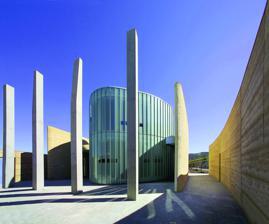
Building: TarraWarra Museum of Art
Country: Australia
Year built: 2003
Art museum in Victoria, Australia TarraWarra Museum of Art Location within Australia Established 2002 Location Healesville, Victoria, Australia Coordinates 37°39′34.7″S 145°28′9.1″E / 37.659639°S 145.469194°E / -37.659639; 145.469194 Type Art museum Website www .twma .com .au TarraWarra Museum of Art is a public art museum in Healesville , Victoria , 45 kilometres northeast of Melbourne, on Wurundjeri Country. Welcoming audiences since 2003, TarraWarra is a leading not-for-profit art gallery that features inventive and stimulating exhibitions and programs about twentieth and twenty-first century art. The Museum has built a reputation for presenting a unique program of exhibitions curated to inspire curiosity and support emerging and established artists to make new work. TarraWarra Museum of Art Limited was registered in 2000. The Museum was then formally launched by Prime Minister John Howard on 24 April 2002 in a temporary location in North Melbourne, awaiting completion of a purpose-built museum in the Yarra Valley. The Museum building, designed by Alan Powell from architecture firm Powell & Glenn, was opened in 2003. Founded by philanthropists and art collectors, the late Eva Besen AO and Marc Besen AC , it was the first museum of art in Australia supported by a significant private endowment. They not only gifted the award-winning purpose-built Museum designed by the late Allan Powell, they also donated nearly 600 works of Australian art from their private collection Collection Eva and Marc Besen began collecting art in the 1950s. When exhibited in the 1970s, their collection was considered "One of the country's finest collections of Modern Australian art." In addition to the initial gift from the Besen's collection, TarraWarra has continued to acquire works. Artworks from the Museum’s collection are occasionally featured in scheduled exhibitions. The collection includes works by notable Australian artists, such as Arthur Boyd , John Brack , Russell Drysdale , Rosalie Gascoigne , Dale Hickey , Susan Norrie , John Olsen , Patricia Piccinini , Clifton Pugh , Jeffrey Smart , Brett Whiteley and Fred Williams . TarraWarra Biennial The TarraWarra Biennial was established in 2006 "to identify new developments in contemporary art practice". Vincent Namatjira 's work, Endless circulation , which comprised a series of portraits of the seven Prime Ministers who had been in power in Australia during his lifetime until that point, was exhibited, along with work by Vernon Ah Kee , Helen Johnson , Wukun Wanambi , Sarah crowEst and Agatha Gothe-Snape . The third Biennial, in 2012, Sonic Spheres , was curated by the museum's director Victoria Lynn. It brought together 21 pieces using music, sound and voice, and included leading Australian sound artists as well as artists more known for their work in other media. Two examples of the latter were Angela Mesti's Some Dance to Remember, Some Dance to Forget and Christian Thompson ’s Dhagunyilangu – Brother , sung in the Bidjara language . Inaugurated in 2006, the TarraWarra Biennial has presented the works of over 200 artists over the course of eight exhibitions to date. Providing a significant platform for each of its seven guest curators to identify and respond to new trends in contemporary Australian art, each iteration has had a distinctive and independent curatorial lens. TarraWarra Biennial 2006 Parallel Lives: Australian Painting Today 4 August –12 November 2006   Curated by Victoria Lynn TarraWarra Biennial 2008 Lost & Found: An Archeology of the Present 1 August – 9 November 2008  Curated by Charlotte Day TarraWarra Biennial 2012 Sonic Spheres 5 August – 9 December 2012   Curated by Victoria Lynn TarraWarra Biennial 2014 Whisper in My Mask 16 August – 16 November 2014  Curated by Natalie King and Djon Mundine TarraWarra Biennial 2016 Endless Circulation 19 August – 6 November 2016   Curated by Helen Hughes and Victoria Lynn TarraWarra Biennial 2018 From Will to Form 3 August – 6 November 2018   Curated by Emily Cormack TarraWarra Biennial 2021 Slow Moving Waters 27 March – 11 July 2021   Curated by Nina Miall TarraWarra Biennial 2023 ua usiusi faʻavaʻasavili 1 April – 16 July 2023   Dr Léuli Eshrāghi References ^ "About Us" . TarraWarra Museum of Art . 22 July 2014 . ^ "ParlInfo - Transcript of launch, north Melbourne: Tarrawarra Museum of Art" . parlinfo.aph.gov.au . ^ "Project Overview: TarraWarra Museum of Art by Powell & Glenn / TLP" . The Local Project . 27 May 2017 . ^ a b c Thomas, Sarah (Spring 2006). "TarraWarra Museum of Art: A private vision made public" . Art and Australia . 44 : 14– 16. ^ "LIFE STYLE TV-ARTS-ENTERTAINMENT Modern-art display" . Canberra Times (ACT : 1926 - 1995) . 4 March 1976. p. 18 . ^ "Collection" . TarraWarra Museum of Art . 22 July 2014 . ^ "TarraWarra Biennial (Australia)" . Biennial Foundation . 23 July 2014 . ^ "Vincent Namatjira" . This Is No Fantasy . ^ "Prime Ministers Series: TarraWarra Biennial 2016" . This Is No Fantasy . ^ "in the loop sept 5: quick picks & opportunities: tarrawarra biennial 2012: sonic spheres" . RealTime . 4 September 2012 . External links TarraWarra Museum of Art Powell & Glenn Architects - TarraWarra Museum of Art v t e Museums and galleries in Victoria Unclassified Churchill Island Heritage Farm Kerrisdale Mountain Railway & Museum National Holden Motor Museum Surf World Museum Tiger Moth World Geelong and Bellarine Peninsula Ford Discovery Centre (closed) Geelong Art Gallery Geelong Maritime Museum Portarlington Mill National Wool Museum (Geelong) Barwon Grange The Heights Heritage House Gippsland Coal Creek Community Park and Museum Foster and District Historical Society Museum Coal Creek Community Park and Museum Gippsland Armed Forces Museum Gippsland Regional Maritime Museum Gippsland Vehicle Collection Lakeside Antique Machinery Museum Latrobe Regional Gallery Maffra Sugar Beet Museum Mallacoota Bunker Museum Old Gippstown Sale Historical Museum State Coal Mine Goldfields and Macedon Ranges Art Gallery of Ballarat Ballarat Tramway Museum Bendigo Art Gallery Buda Historic Home and Garden Castlemaine Art Museum Clunes Museum Convent Gallery Creswick Museum Golden Dragon Museum Kyneton Museum Maldon Museum Maldon Vintage Machinery Museum Post Office Gallery Smythesdale Court House Sovereign Hill St Arnaud Historical Museum The Bible Museum Worsley Cottage Complex Melbourne Altona Homestead Museum Ambleside Park Museum Australian Army Signals Museum Bundoora Homestead Art Centre Burrinja Cultural Centre Como House Fire Services Museum Victoria Fox Classic Car Collection Heide Museum of Modern Art HMAS Castlemaine Labassa Maroondah Art Gallery Melbourne Steam Traction Engine Club Melbourne's Living Museum of the West Melbourne Tram Museum Monash Gallery of Art Mulberry Hill (Langwarrin South, Victoria) Museo Italiano Newport Railway Museum Rippon Lea Estate Royal Australian Army Pay Corps Museum Schramm's Cottage Complex Schwerkolt Cottage Steamrail Victoria Tasma Gallery Victorian Jazz Archive Villa Alba Warrandyte Post Office Museum Werribee Park Whitehorse Art Space Williamstown Historical Society Museum Yarra Ranges Regional Museum Mornington Peninsula and Phillip Island Beleura Cape Schanck Lighthouse HMAS Cerberus Museum Charlie's Arthur's Seat Auto Museum Coolart Wetlands and Homestead Reserve Dromana Historical Museum Flinders Historical Museum Hastings-Western Port Historical Society McCrae Homestead Mornington Old Post Office Museum Mornington Peninsula Regional Gallery National Vietnam Veterans Museum Sorrento Museum North and North-east Alexandra Timber Tramway Australian Army Museum, Bandiana Australian Army Artillery Museum (closed) Beechworth Gaol Benalla Art Gallery Benalla Costume and Pioneer Museum Bonegilla Migrant Reception and Training Centre Burke Museum (Australia) Cohuna & District Historical Society Museum Echuca Historical Society Museum Eldorado Museum Forestry Heritage Museum Tramway Museum Society of Victoria National Alpine Museum of Australia Ned Kelly Museum Royal Australian Armoured Corps Memorial and Army Tank Museum Seymour Railway Heritage Centre Shepparton Art Museum Wangaratta Art Gallery Wangaratta Museum Yackandandah Museum Chiltern Athenaeum Chiltern Motor Museum Dow's Pharmacy Federal Standard Printing Works Lake View House North-west Swan Hill Regional Art Gallery Pioneer Settlement South-west Apollo Bay Museum Barwon Park Bass Strait Shell Museum Cape Otway Lightstation Flagstaff Hill Maritime Village Fort Queenscliff Port Fairy History Centre Portland Maritime Discovery Centre Portland Powerhouse Motor & Car Museum Queenscliffe Historical Museum Queenscliffe Maritime Museum Warrnambool Art Gallery West Allansford Cheese World Museum Ararat Gallery TAMA Coleraine Car Museum Gum San Chinese Heritage Centre Hamilton Gallery J Ward Langi Morgala Museum Mooramong Sir Reginald Ansett Transport Museum Horsham Regional Art Gallery Stawell Historical Society Museum Yarra Valley and Yarra Ranges Andrew Ross Museum Gulf Station Lilydale & District Historical Society Museum Mont De Lancey Homestead and Museum TarraWarra Museum of Art Upper Yarra Museum Authority control databases International ISNI VIAF National United States Israel People Trove